Kaʻiulani

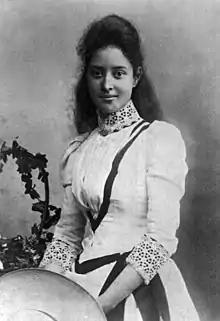
Kaʻiulani at Great Harrowden Hall,

Upon the death of her mother, Likelike, Kaʻiulani became second in line to the throne, following her aunt Liliʻuokalani. She would become the heir apparent after the death of her uncle Kalākaua and the accession of Liliʻuokalani. In 1889, it was deemed appropriate to send Kaʻiulani to England for a proper education and remove her from the intrigues and unrest between Kalākaua and his political opponents. Cleghorn, Kalākaua and allegedly Lorrin A. Thurston, who served as Minister of the Interior, made the plans to send Kaʻiulani abroad. Thurston later denied involvement in the decision.